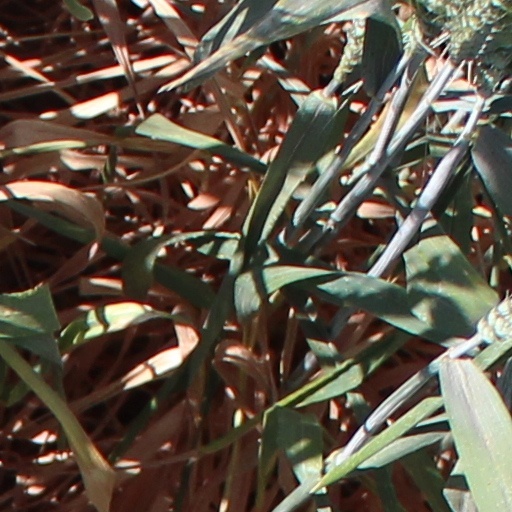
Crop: wheat